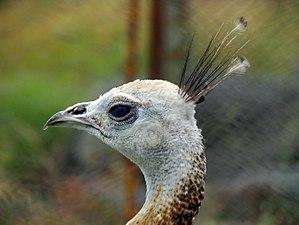
Namakabrood est situé à 12 km à l’est de Chalus et s’ettend sur une superficie de 650 hectares, avec la mer Caspienne au nord et Madoban (Alborz) au sud. Avec les parcs de violettes et la forêt dense de Madoban cette région offre des paysages splendides. العربية: نمكآبرود (مقاطعة تشالوس) (بالإنجليزية: Shahrak-e Namak Abrud) هي مستوطنة تقع في Kelarestaq-e Gharbi Rural District في إيران.[1] يقدر عدد سكانها بـ 354 نسمة .